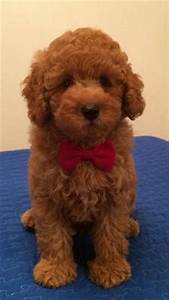
Label: cane